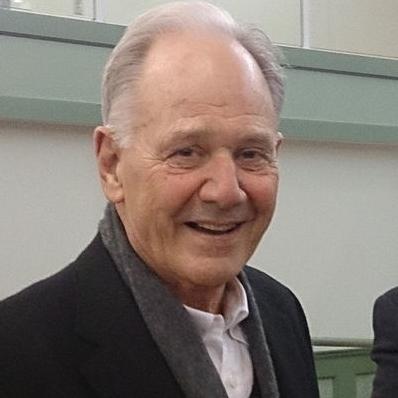
Age: 76